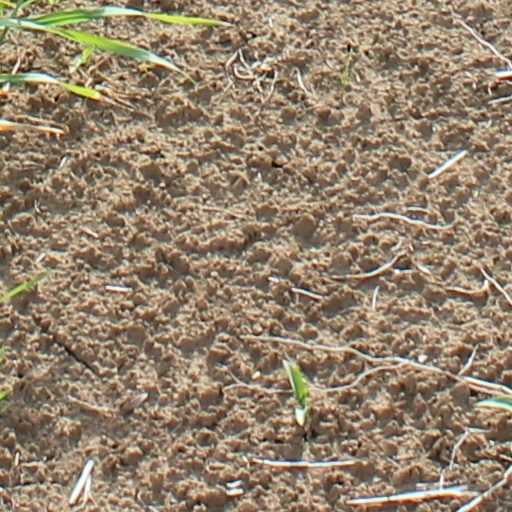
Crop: wheat